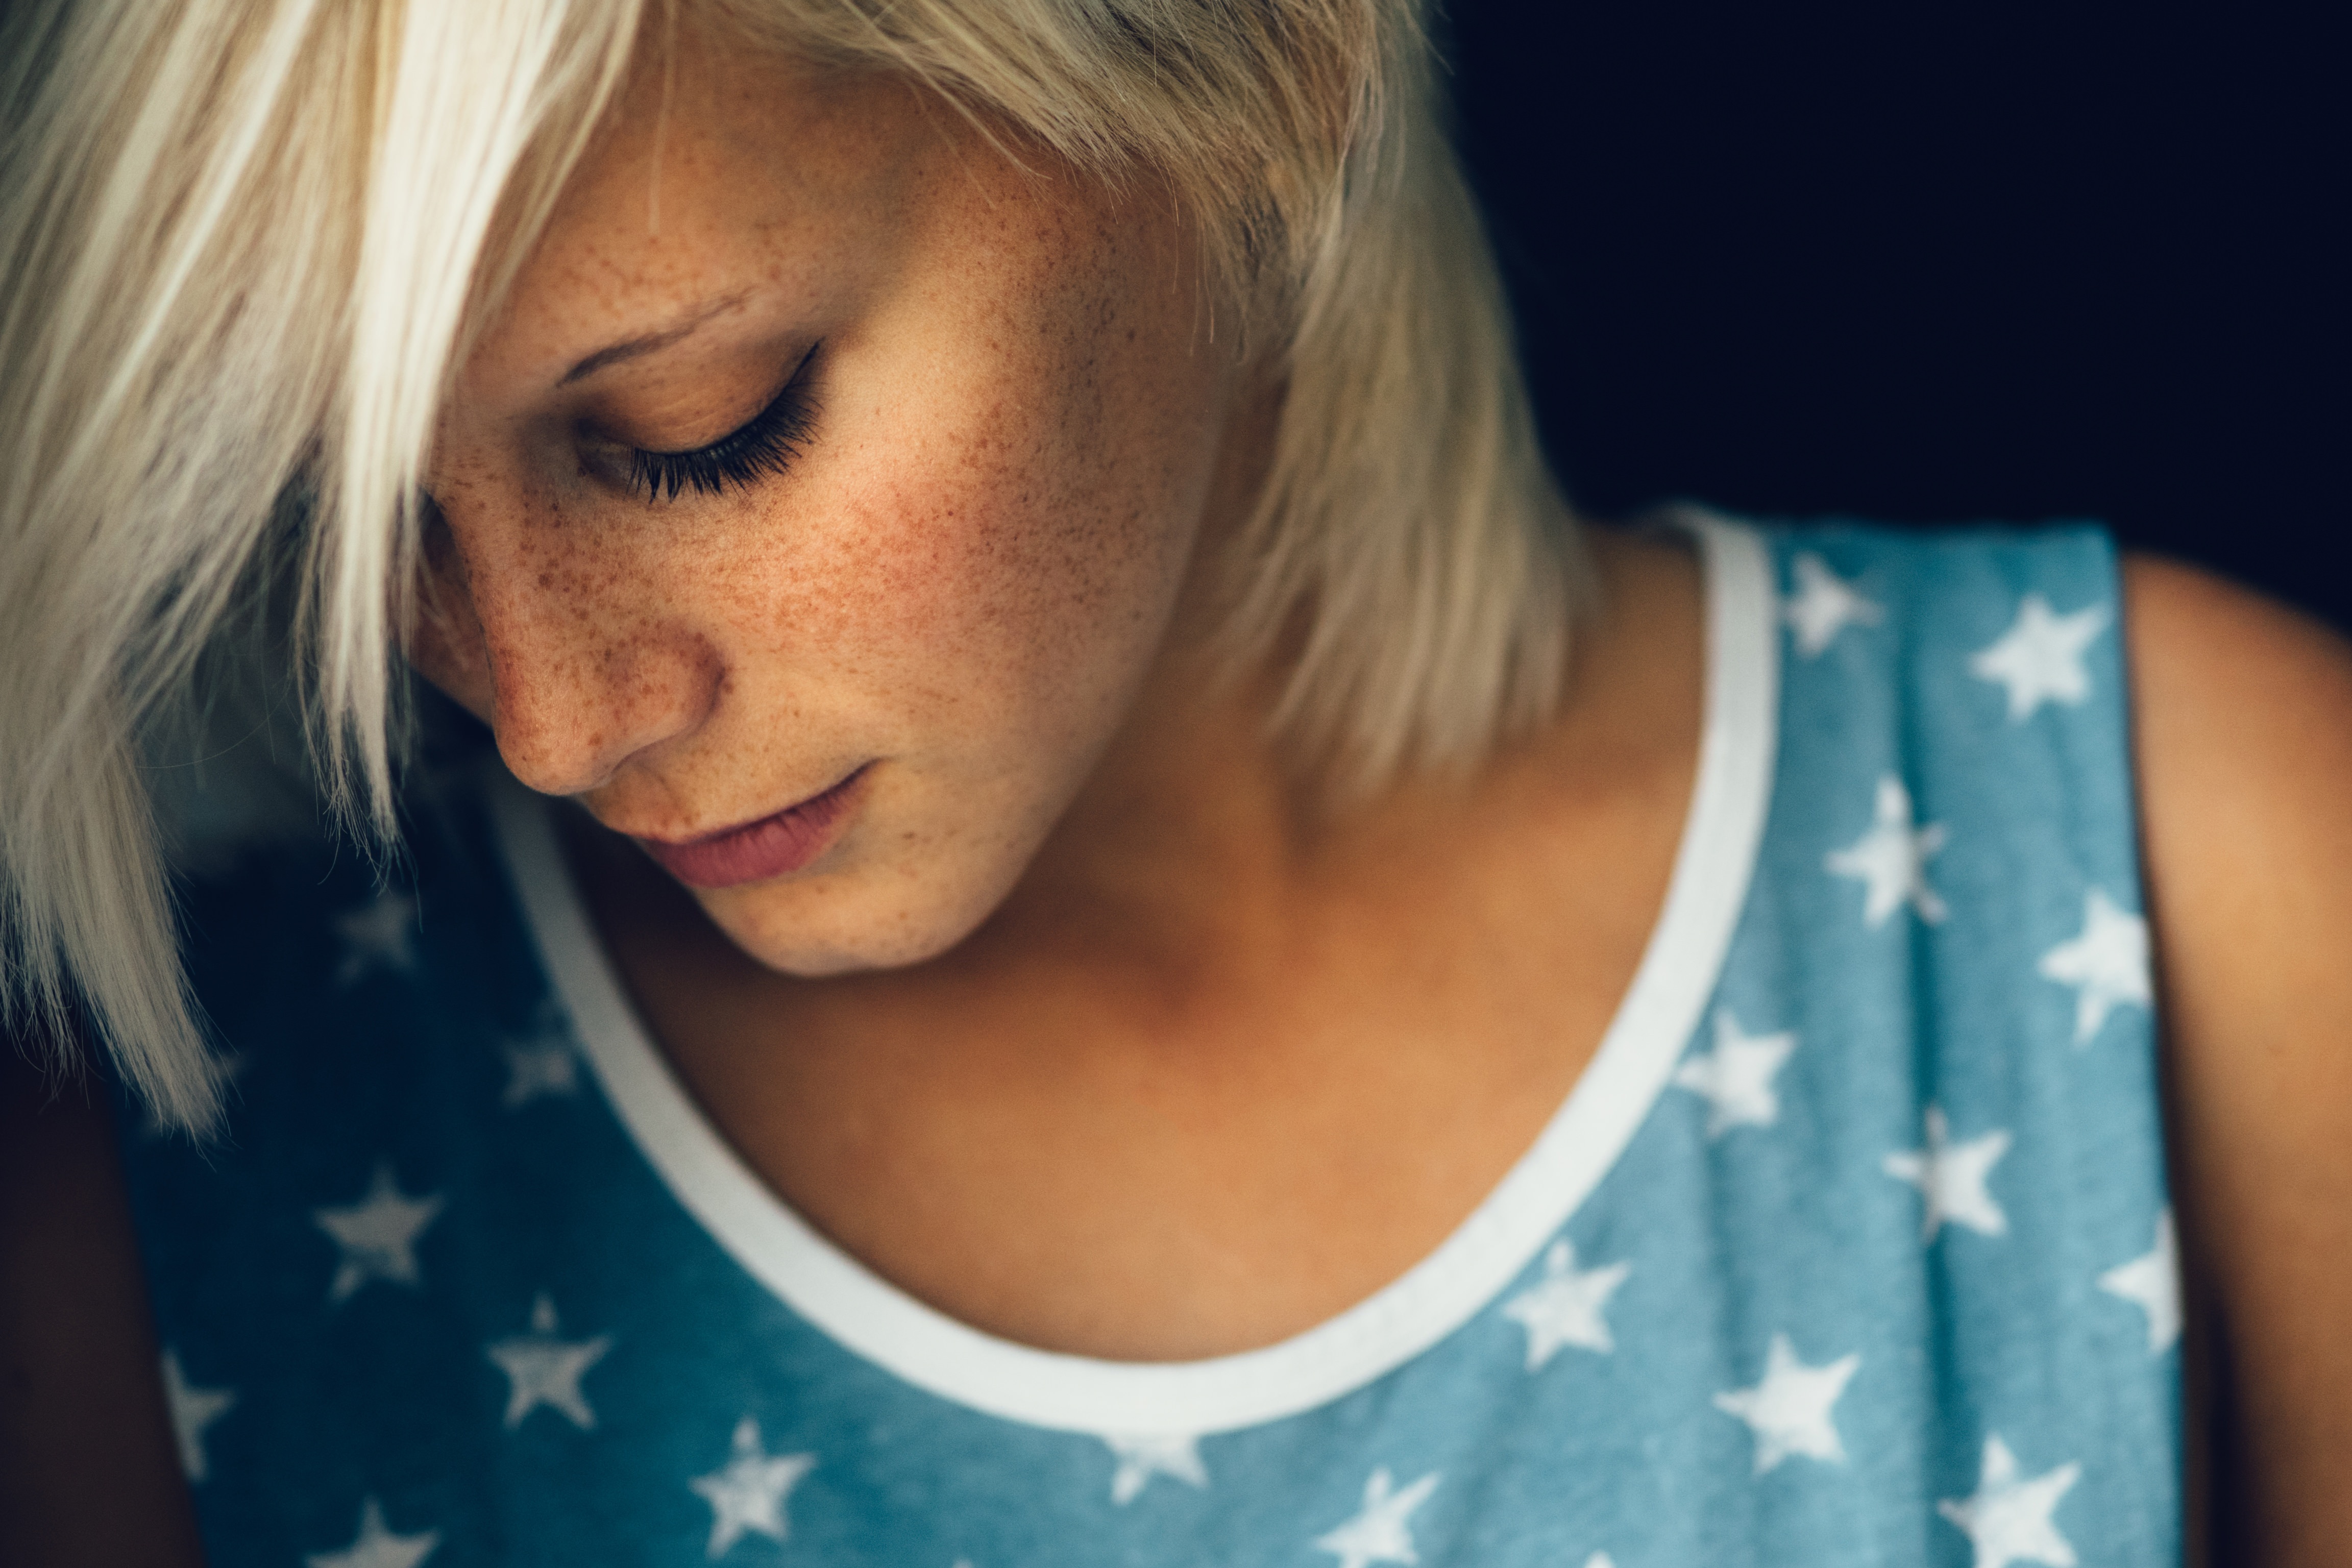
hand, person, girl, woman, hair, photography, portrait, model, color, child, blue, lady, blonde, facial expression, lip, hairstyle, smile, mouth, close up, human body, face, nose, eye, head, skin, beauty, blond, organ, emotion, brown hair, sense, portrait photography